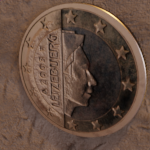
Coin value: 1euro
Country: lu
Edition: standard